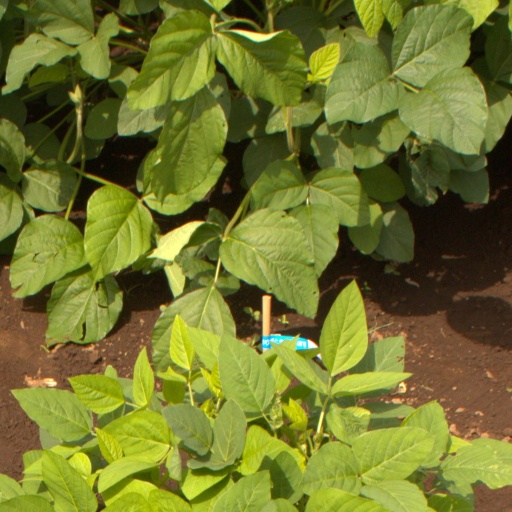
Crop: soybean